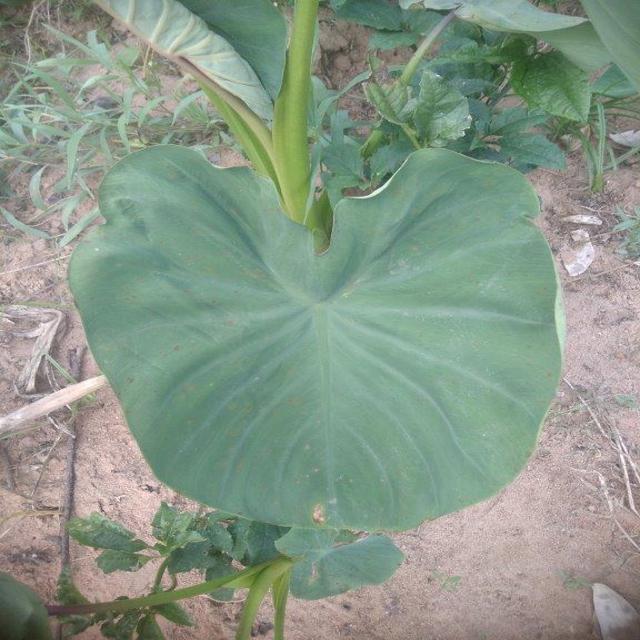
Label: Healthy